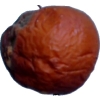
Label: apples